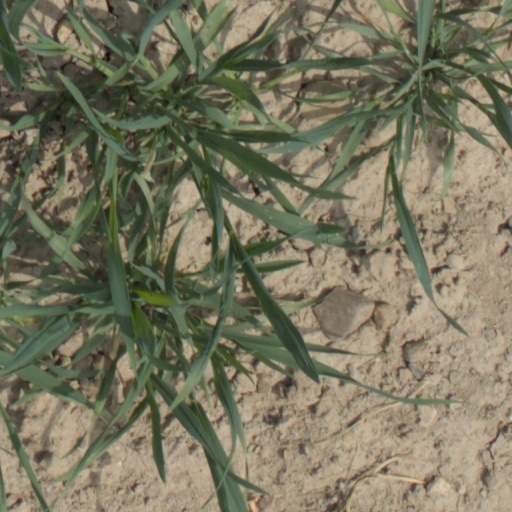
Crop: wheat